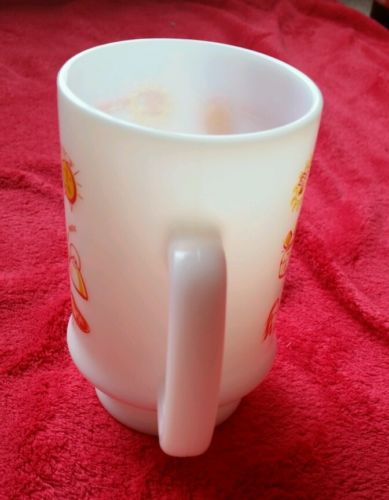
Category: toaster